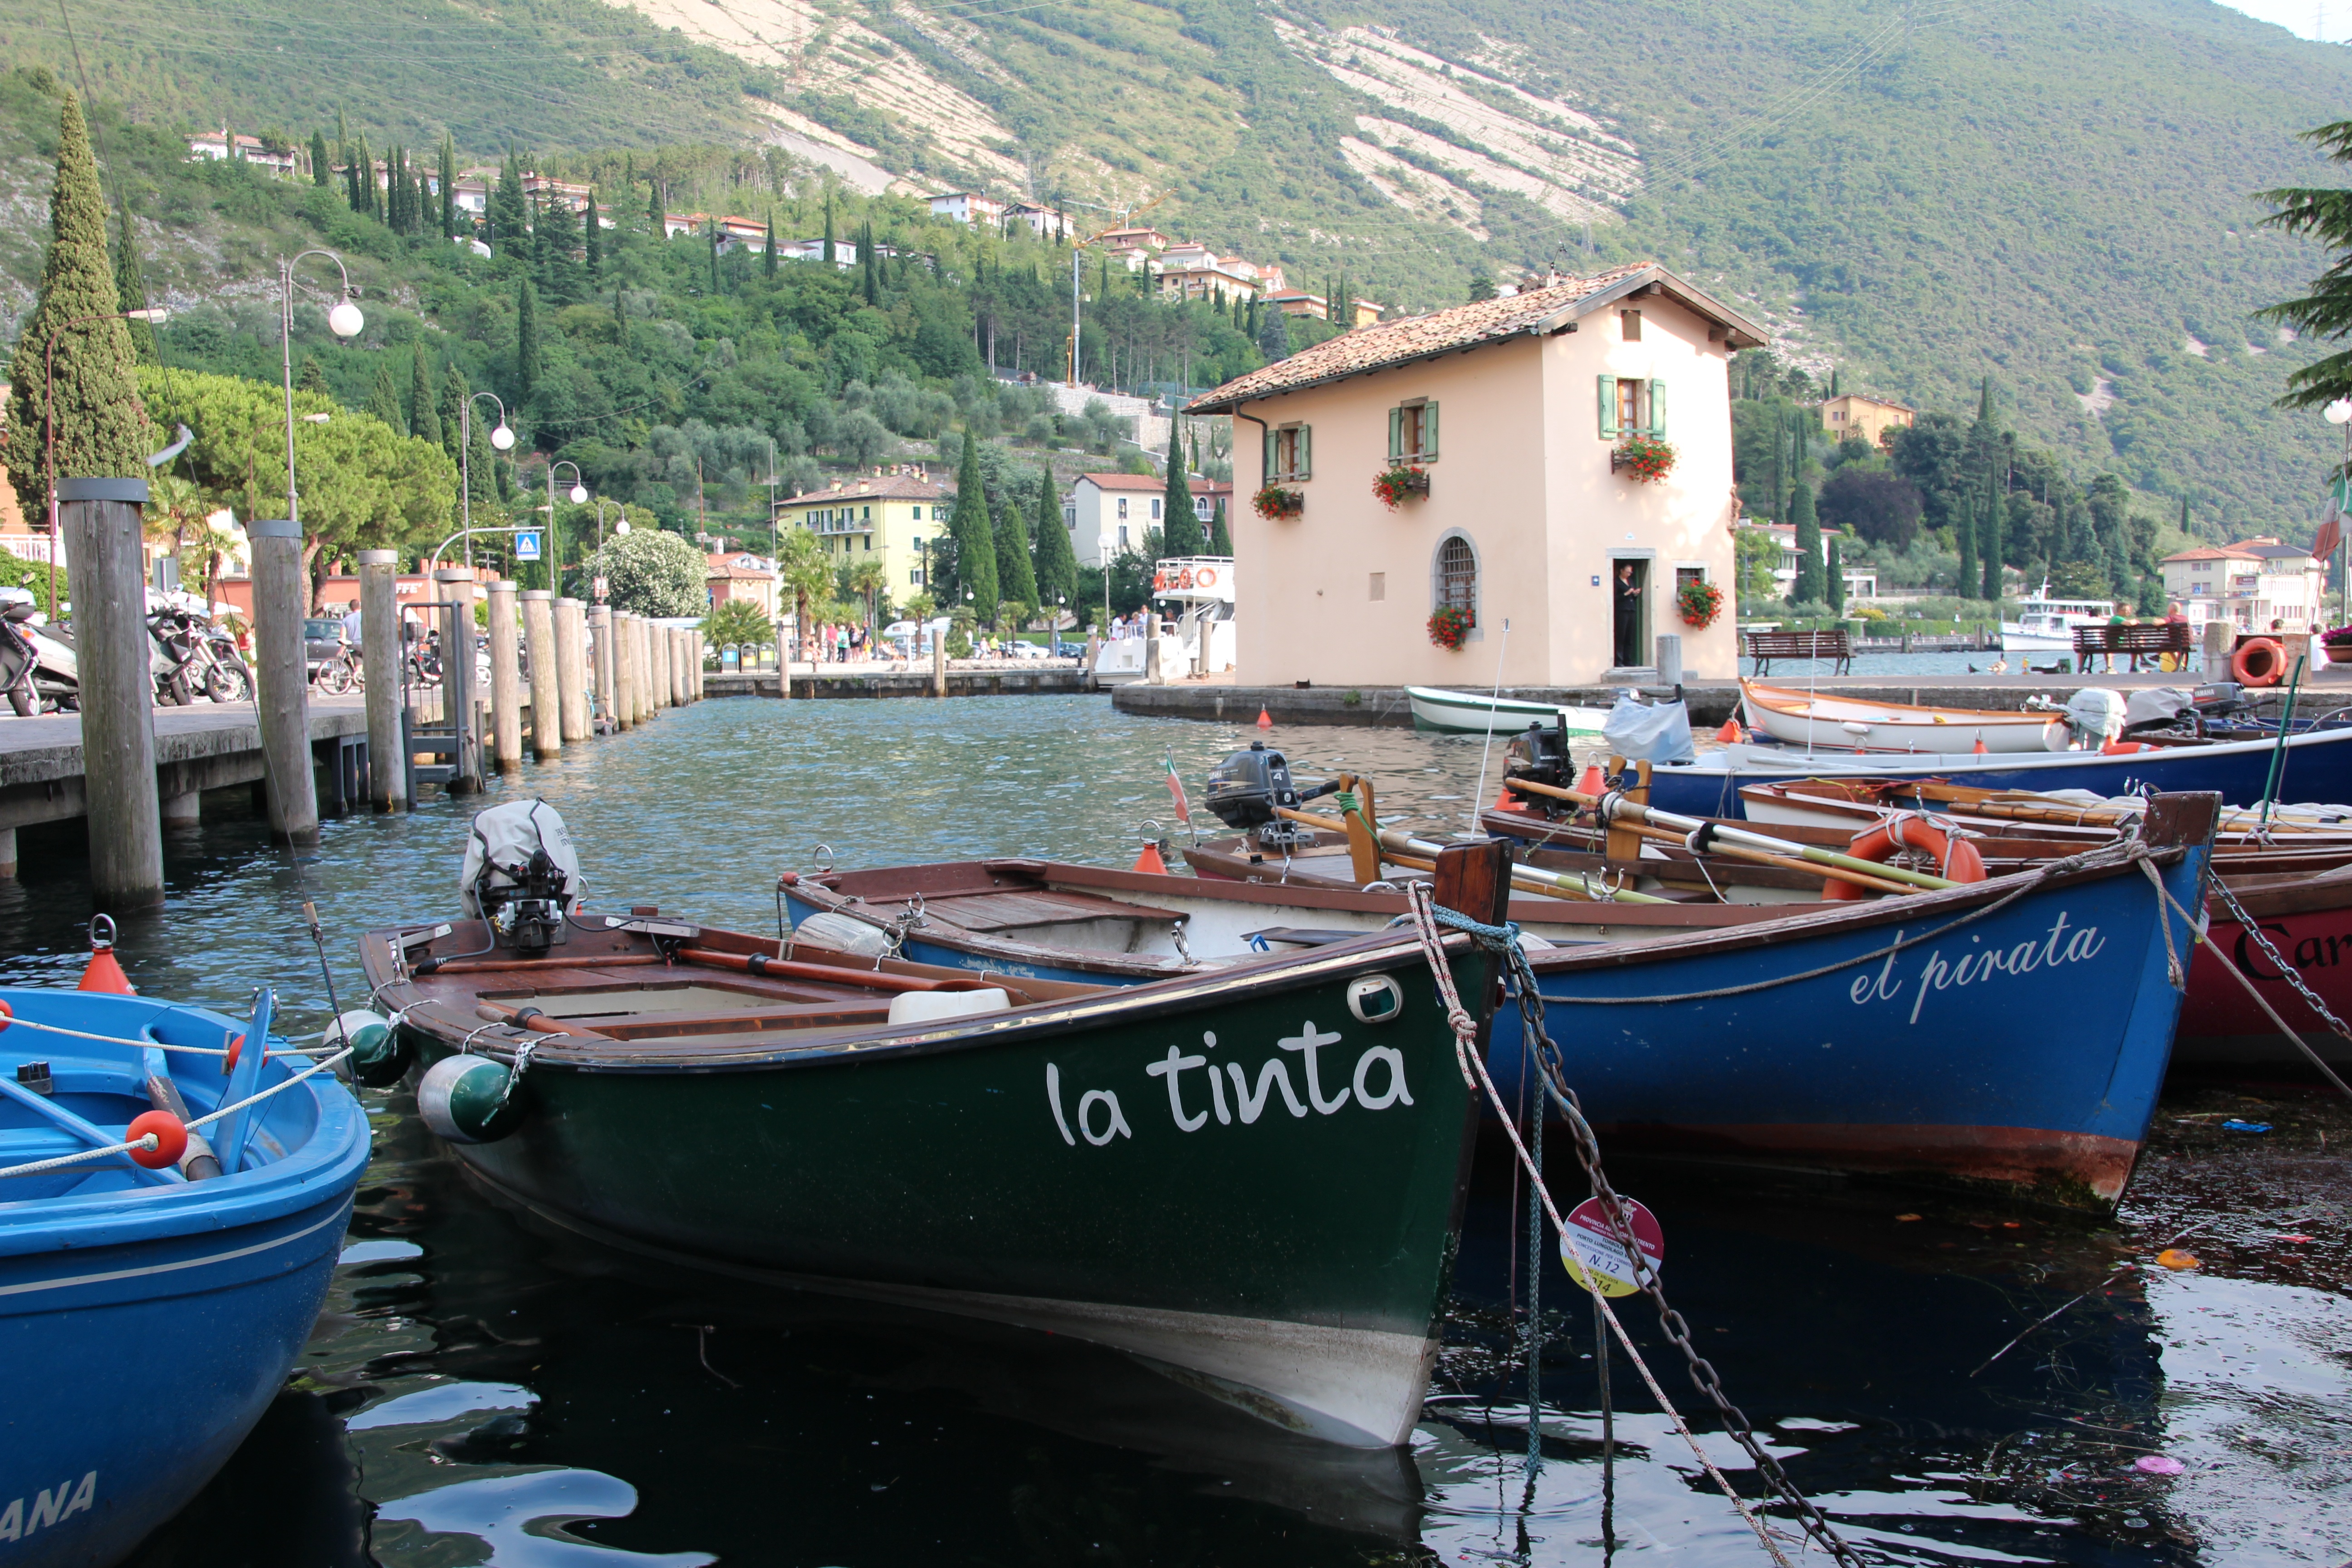
sea, boat, vacation, travel, vehicle, bay, harbor, port, waterway, garda, boating, watercraft, fishing vessel, torbole, boat mooring, garda mountains, watercraft rowing